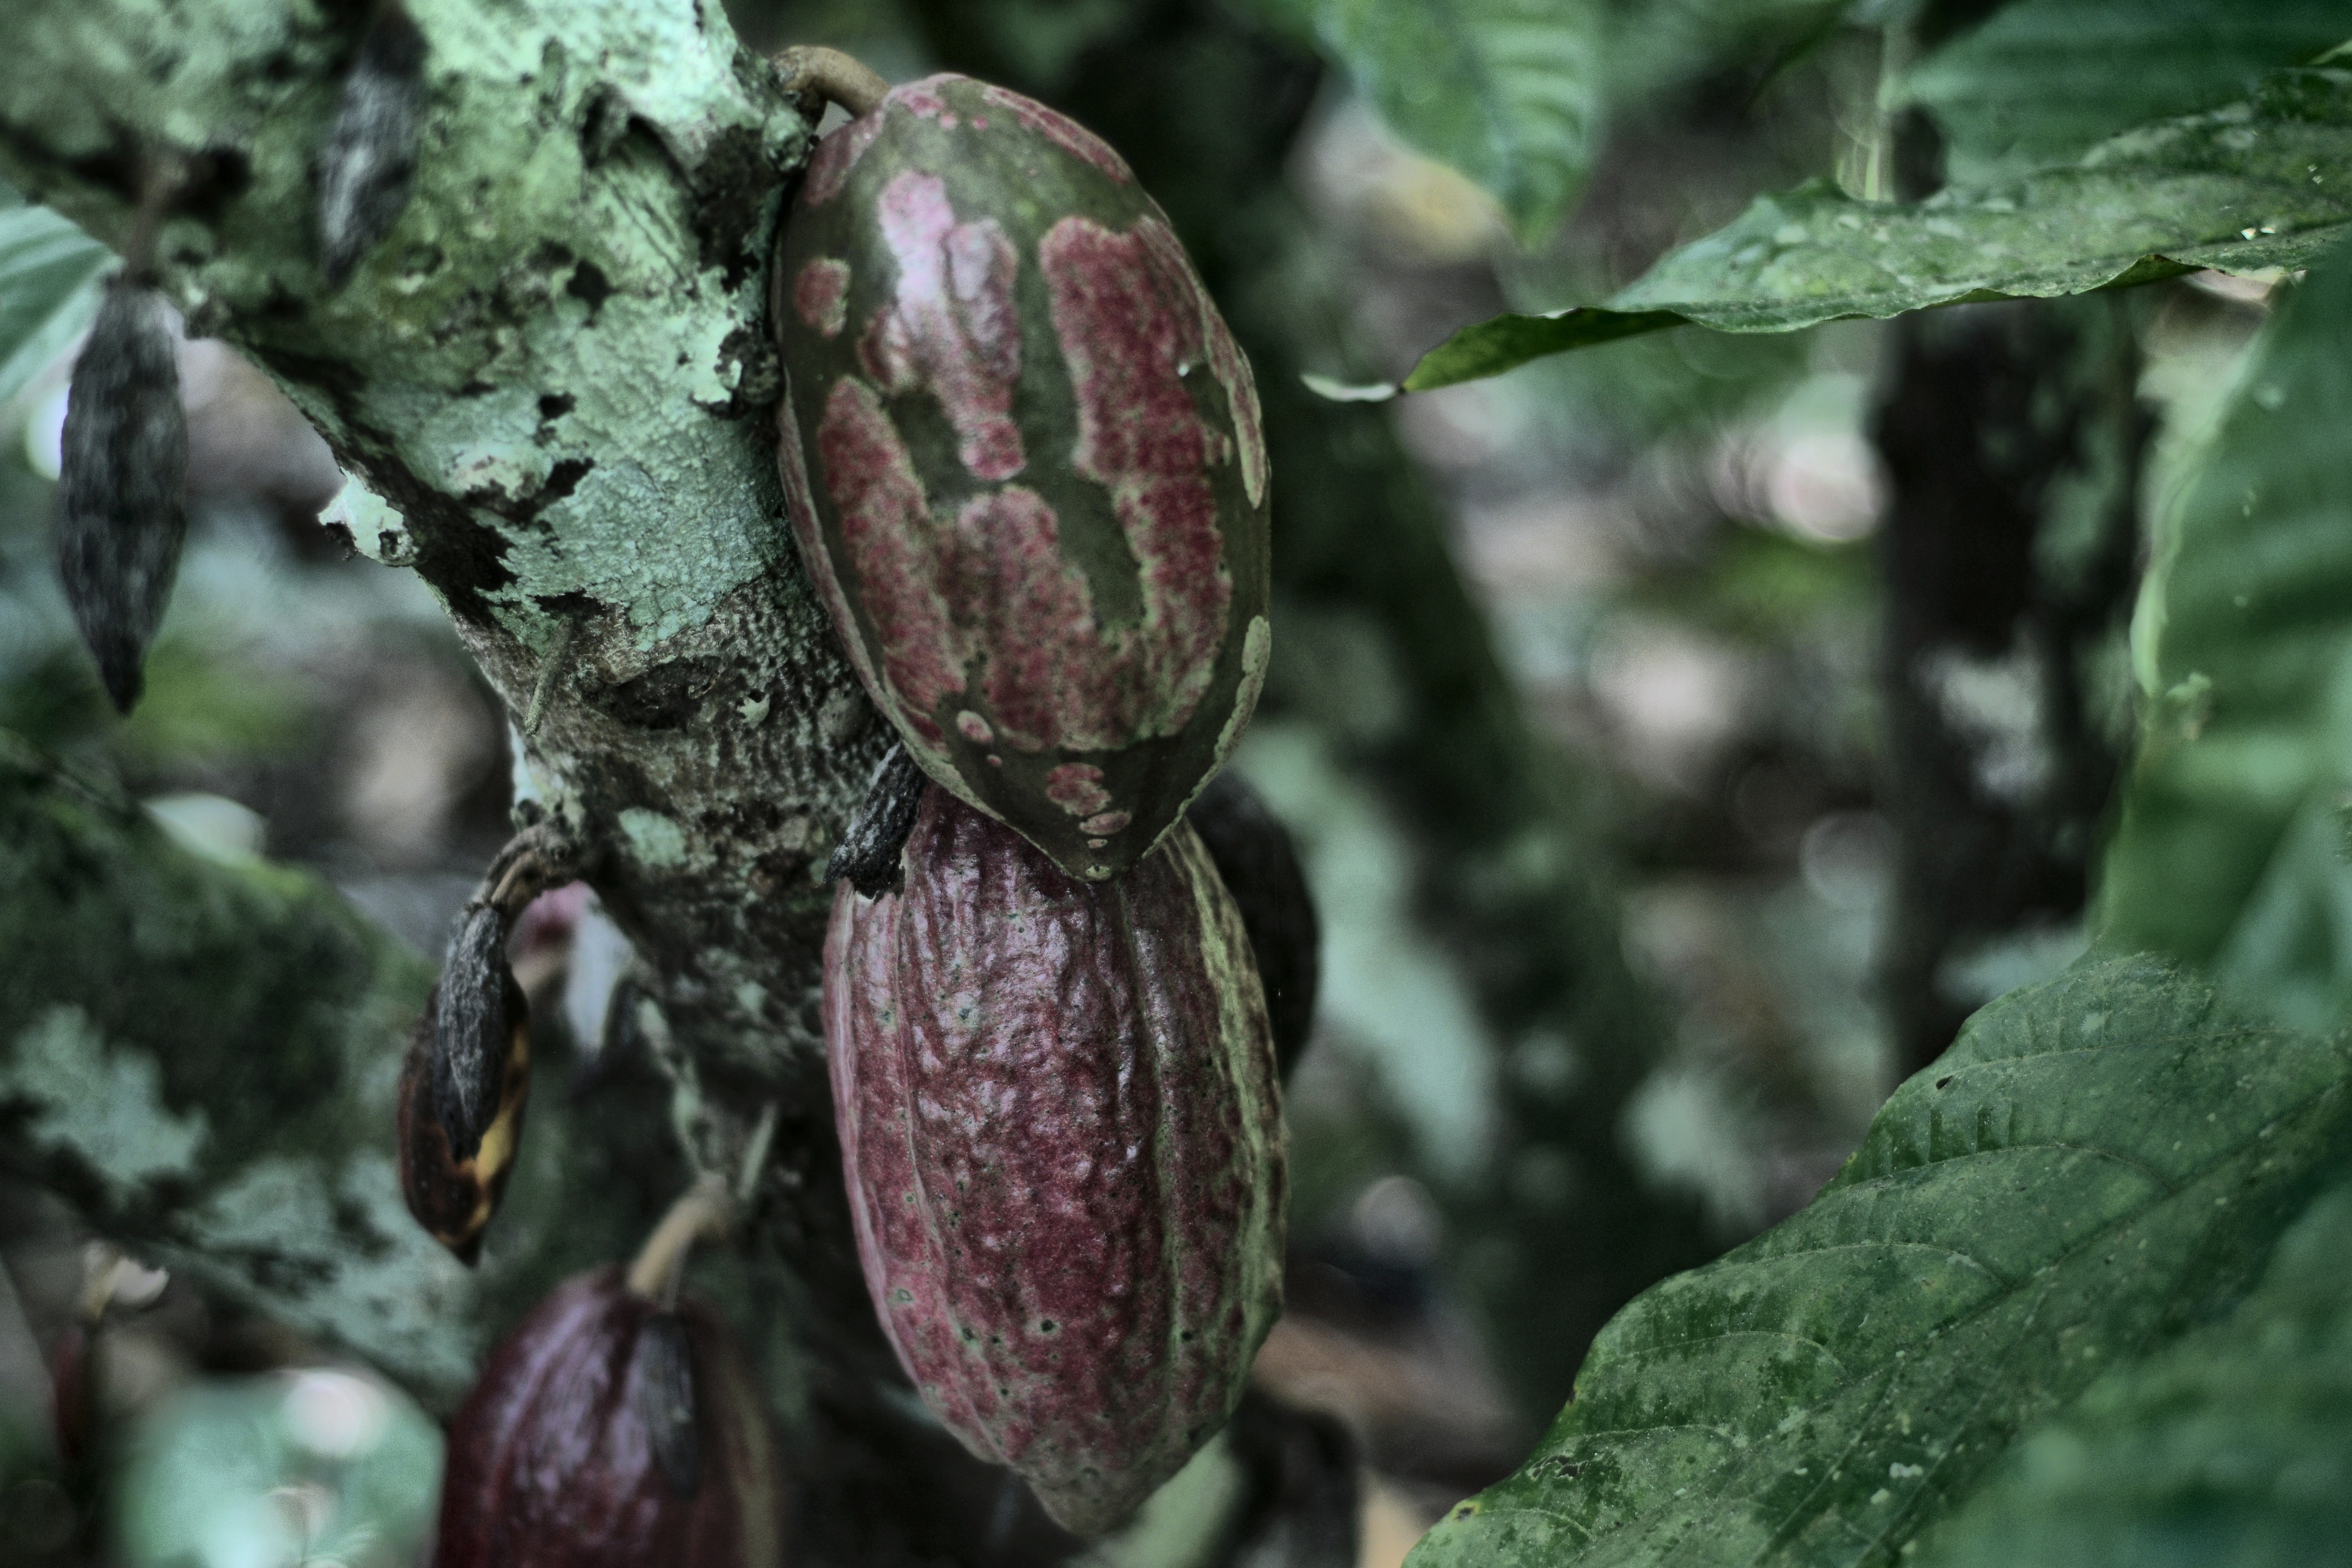
Maturity: unmature
Variety: Amelonado